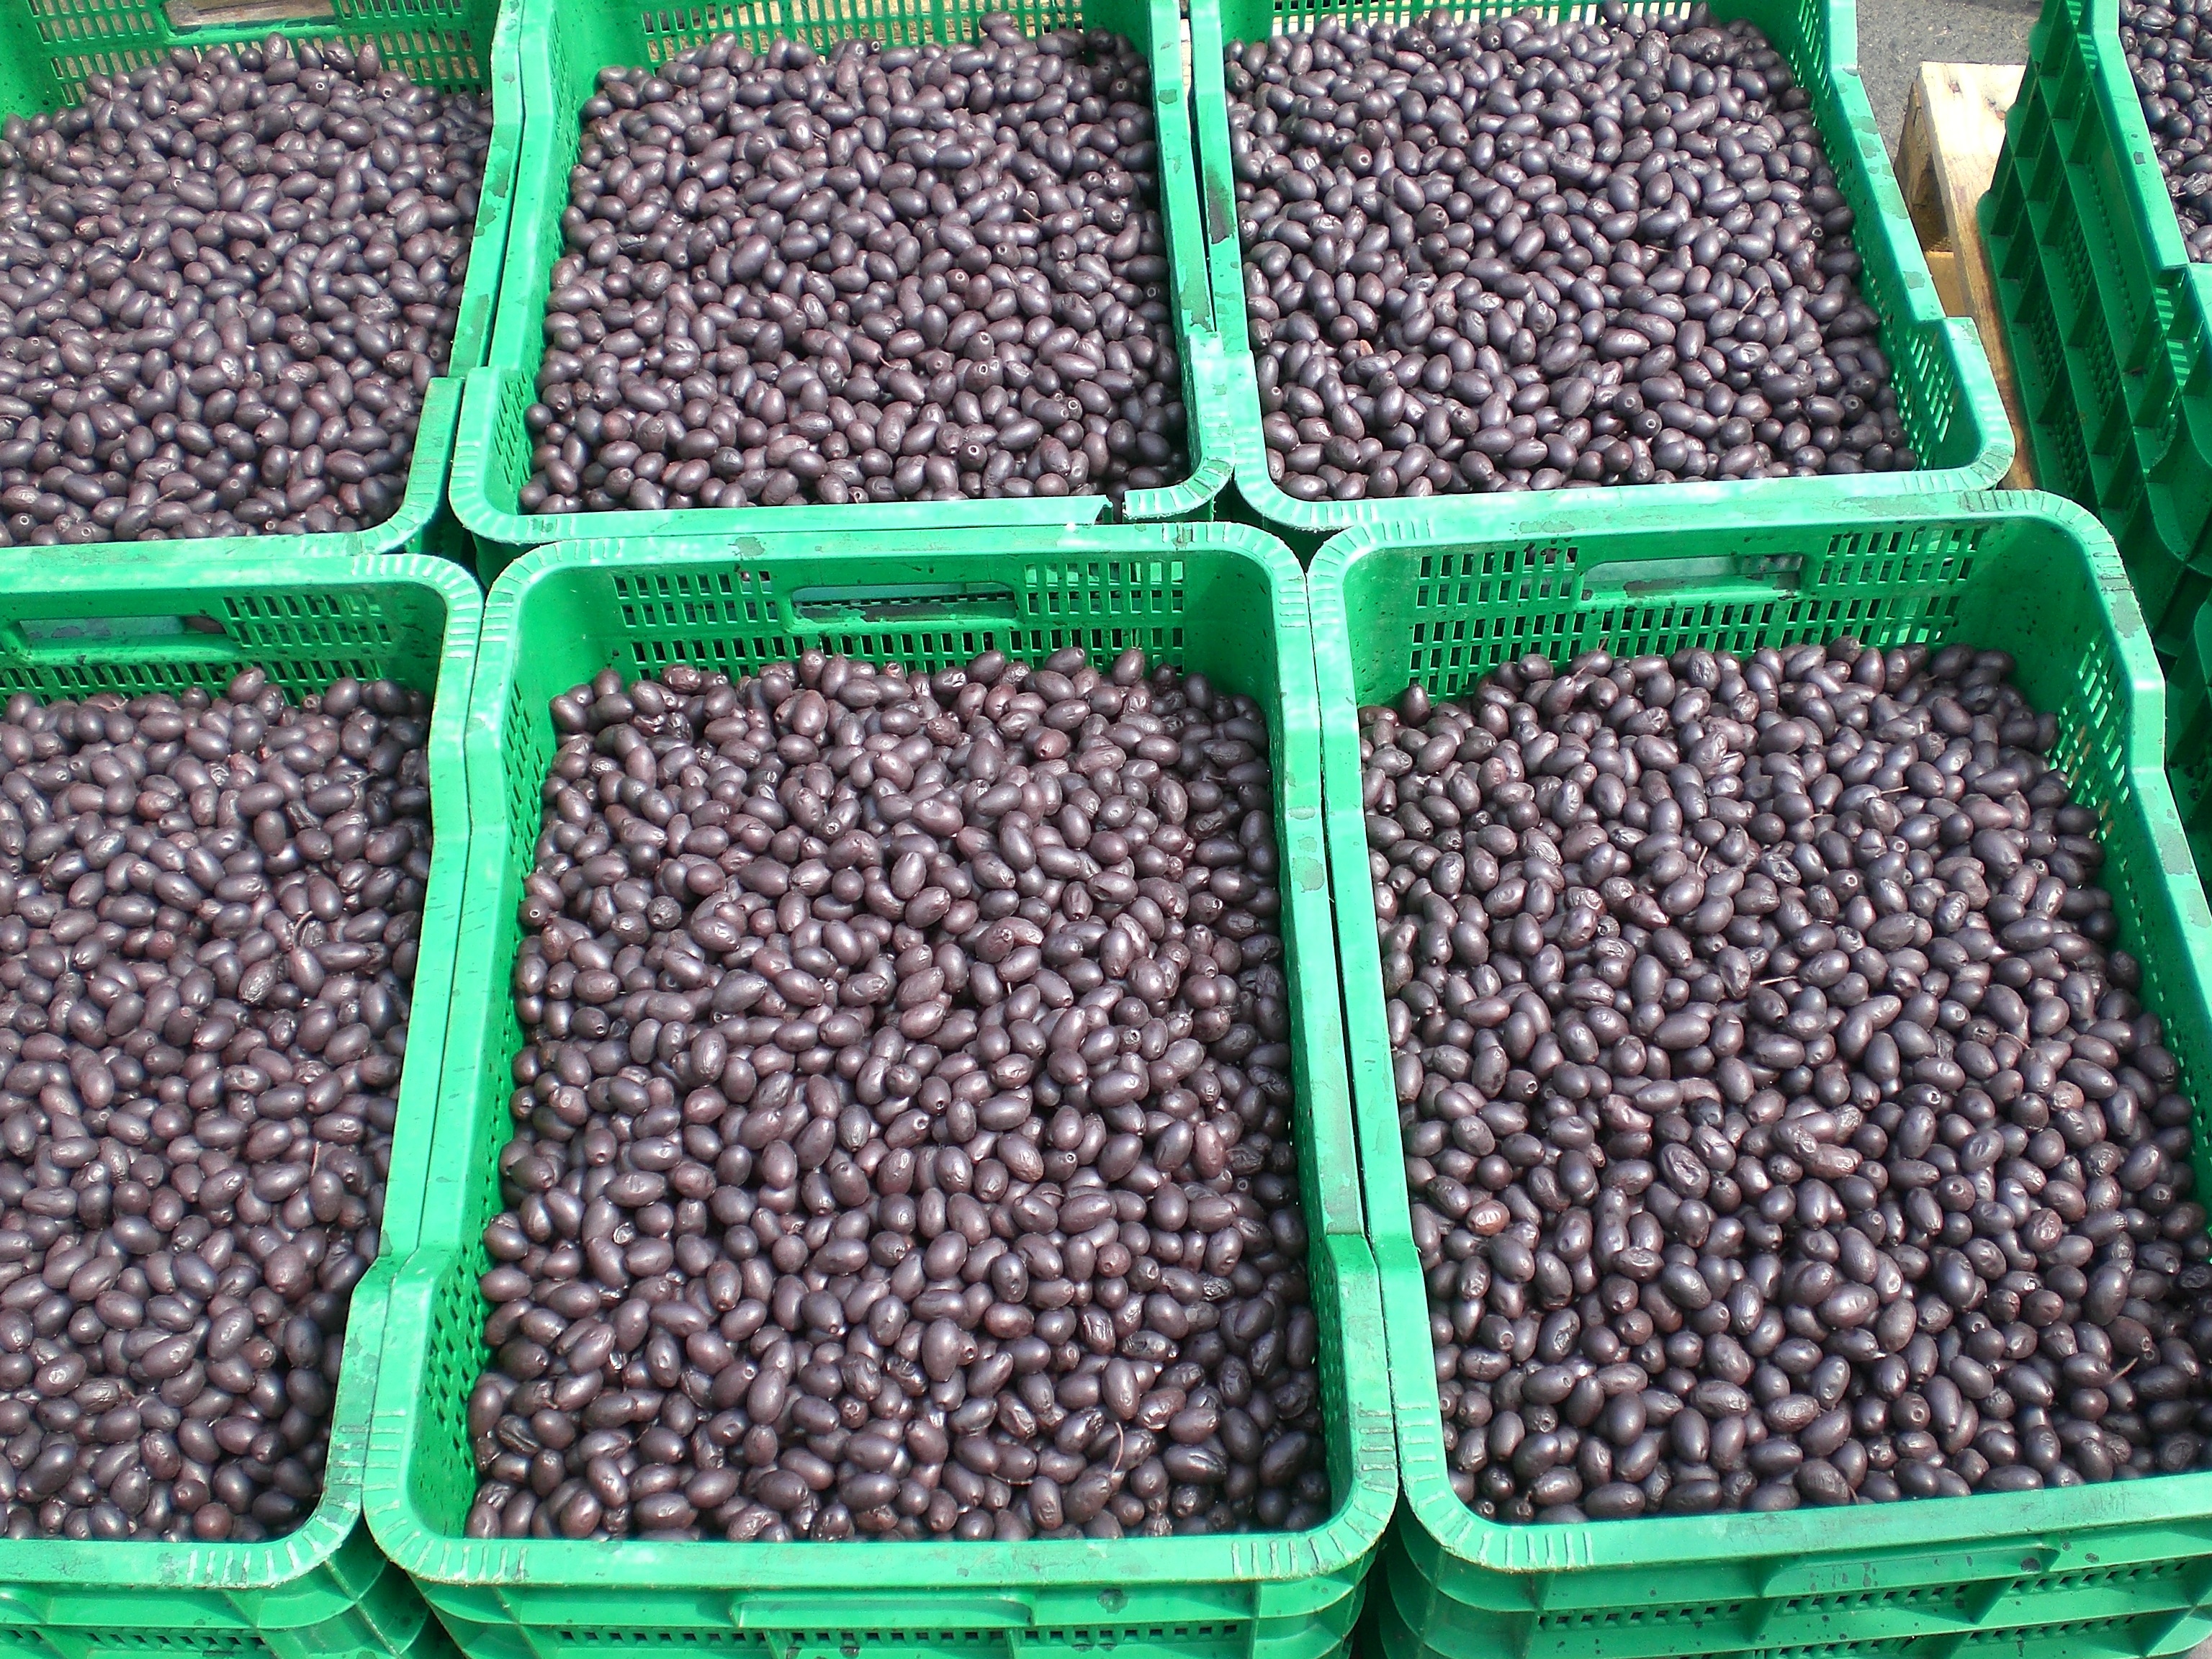
plant, fruit, food, produce, vegetable, crop, soil, market, black, agriculture, market stall, olives, pulse, flowering plant, drupes